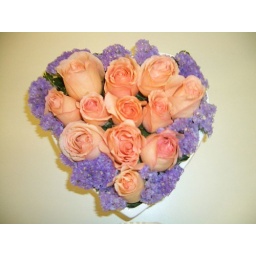
A dozen roses with forget-me-nots in a heart-shaped ceramic box for Valentine's Day 2006